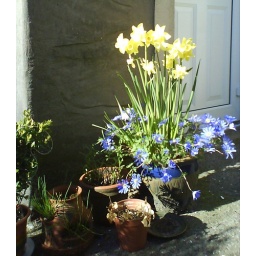
The same blue flowers I took over two weeks ago, with the bigger daffs.